Joseph Francis Sartori

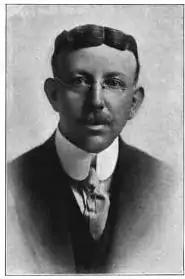
Maurice S. Hellman

Sartori moved to Los Angeles, and by the end of 1888, he and a group of associates started Los Angeles Loan and Trust, then expanded that organization into the Security Savings Bank and Trust Company. The board first met on January 19, 1889, and elected F.N. Meyers, President, S.A. Fleming, Vice President and Sartori, Cashier. A number of other local bankers connected with the Farmers and Merchants Bank were involved in its founding. Isaias W. Hellman, Jackson Graves, Herman W. Hellman, and Ozro W. Childs were among the stockholders and served on the board of directors. Capitalized at $200,000, the bank opened its doors on February 11, 1889, in the Weil Building at 148 South Main Street.